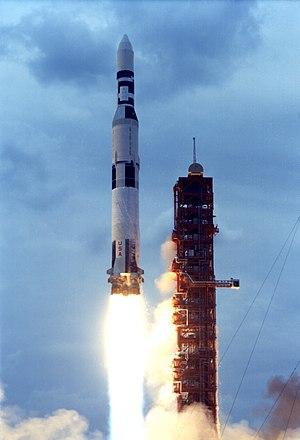
Skylab est la première station spatiale lancée par l'agence spatiale américaine, la NASA. Elle est développée dans le cadre du Programme des applications Apollo mis en place en 1965 pour donner une suite au programme Apollo. Le projet est lancé dans un contexte de réduction budgétaire des dépenses spatiales américaines et l'architecture retenue repose essentiellement sur la réutilisation de composants existants. La station spatiale est un ensemble long de 35 mètres et d'une masse de 90 tonnes dont le module principal est réalisé à partir du troisième étage de la fusée lunaire géante Saturn V.